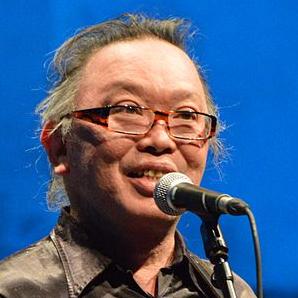
Age: 53